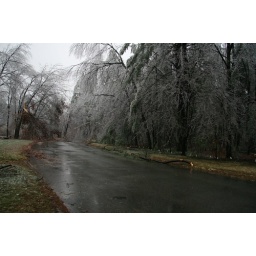
Street block by two fallen trees on either side of the road